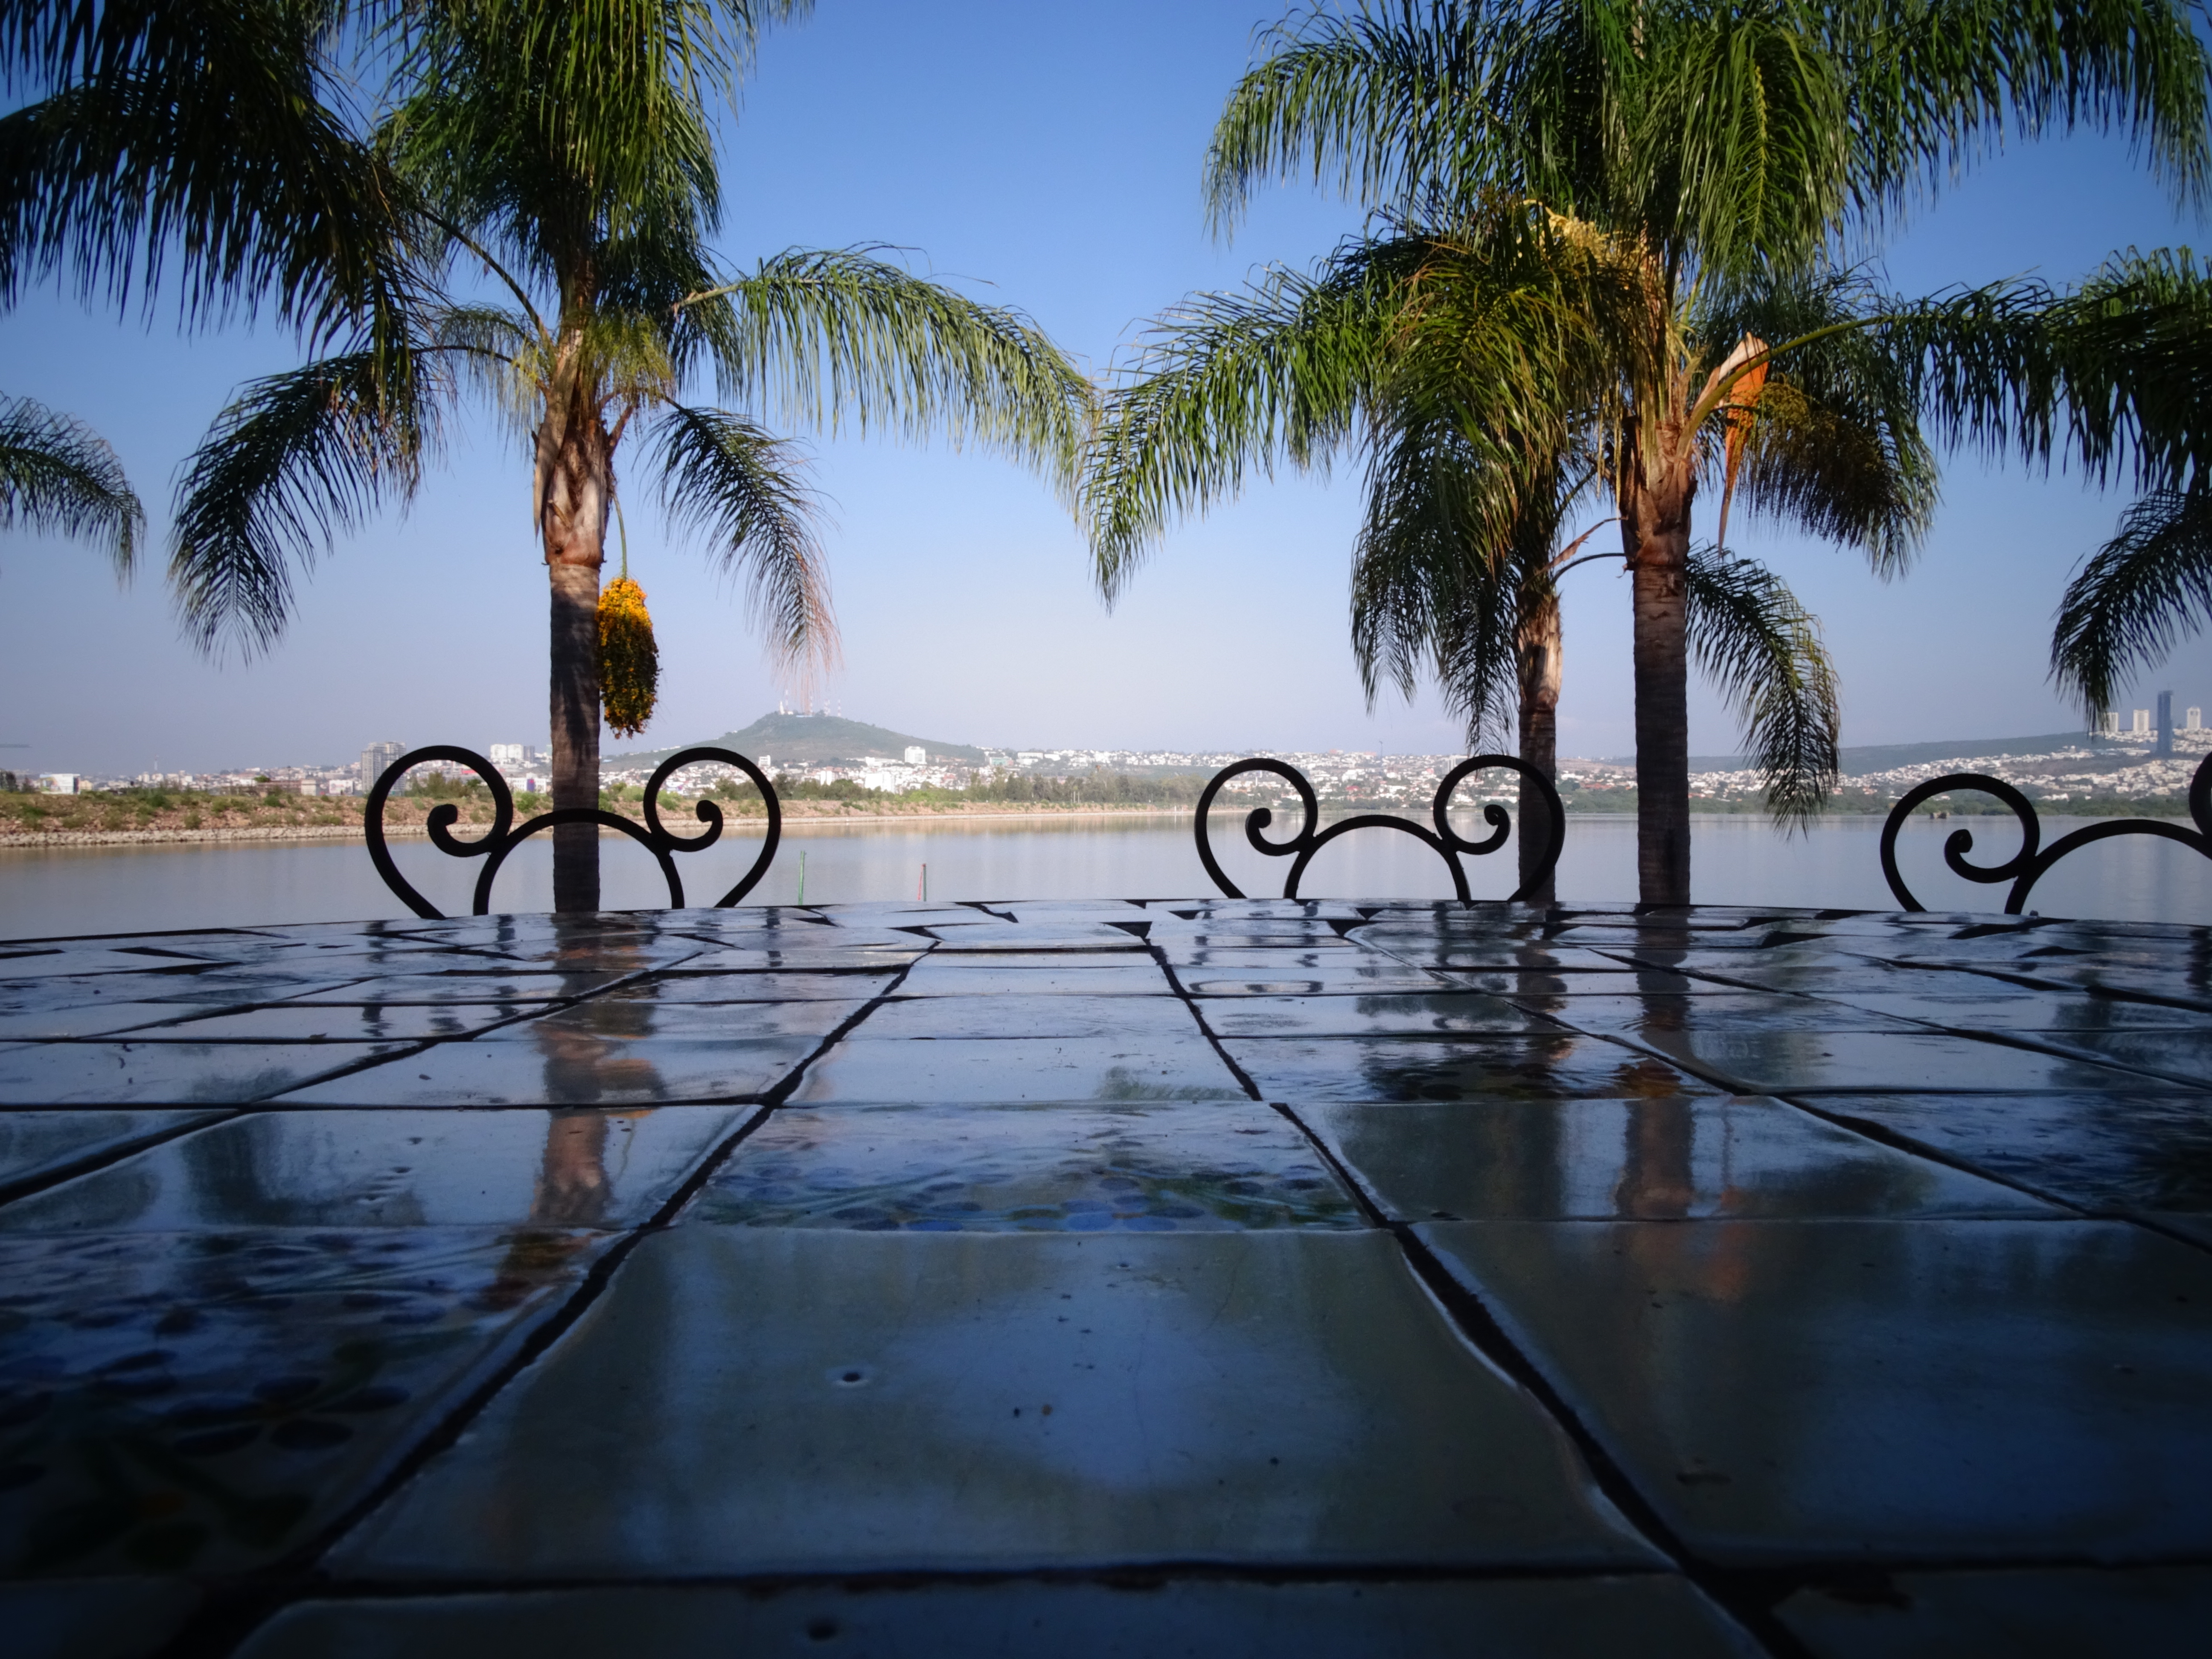
mesa, lago, palmeras, sky, tree, palm tree, arecales, water, morning, woody plant, reflection, tropics, vacation, plant, sea, horizon, vehicle, river, beach, ocean, evening, tourism